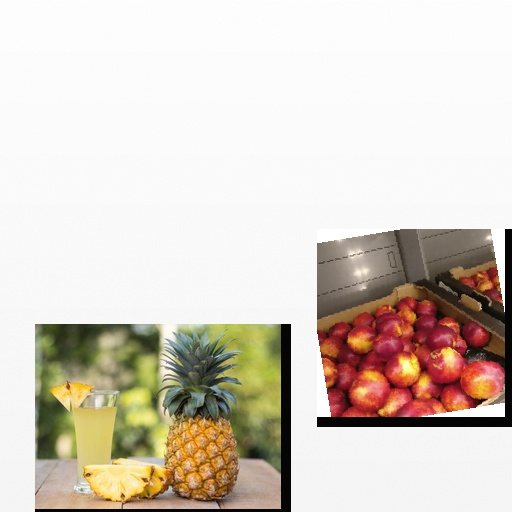
Food items: pineapple, nectarine